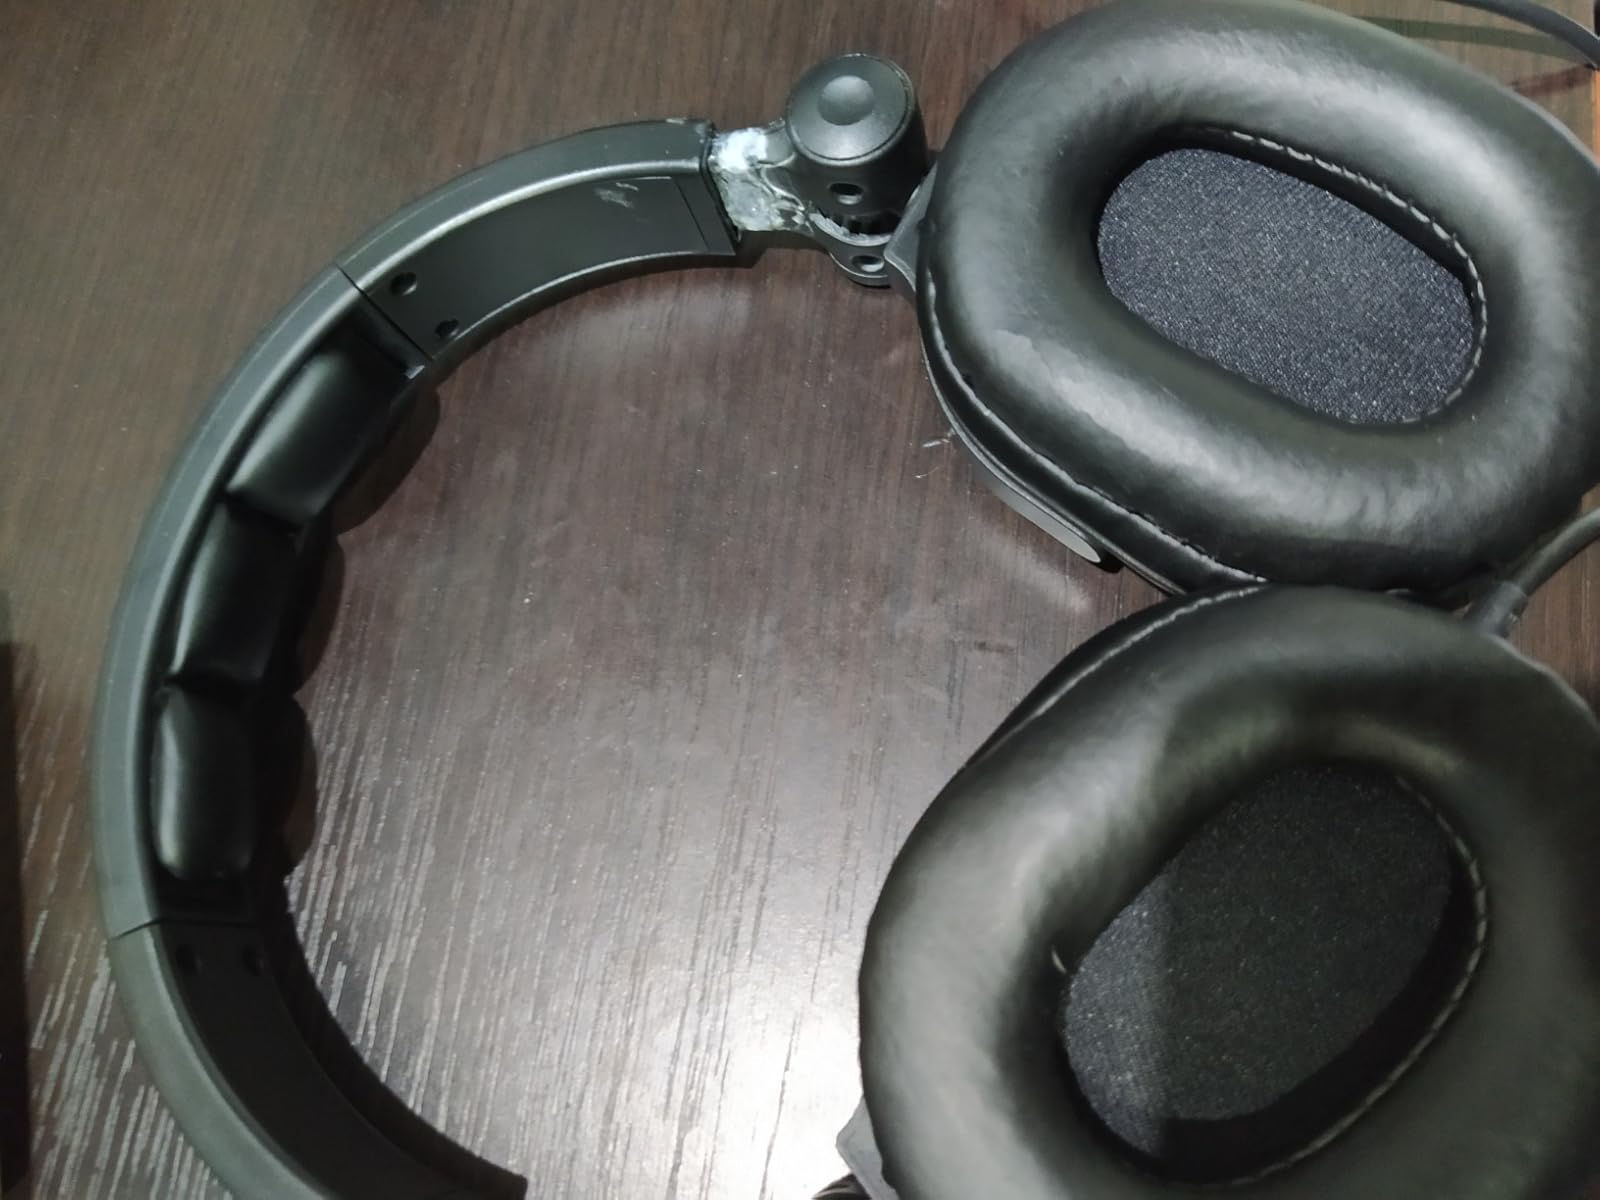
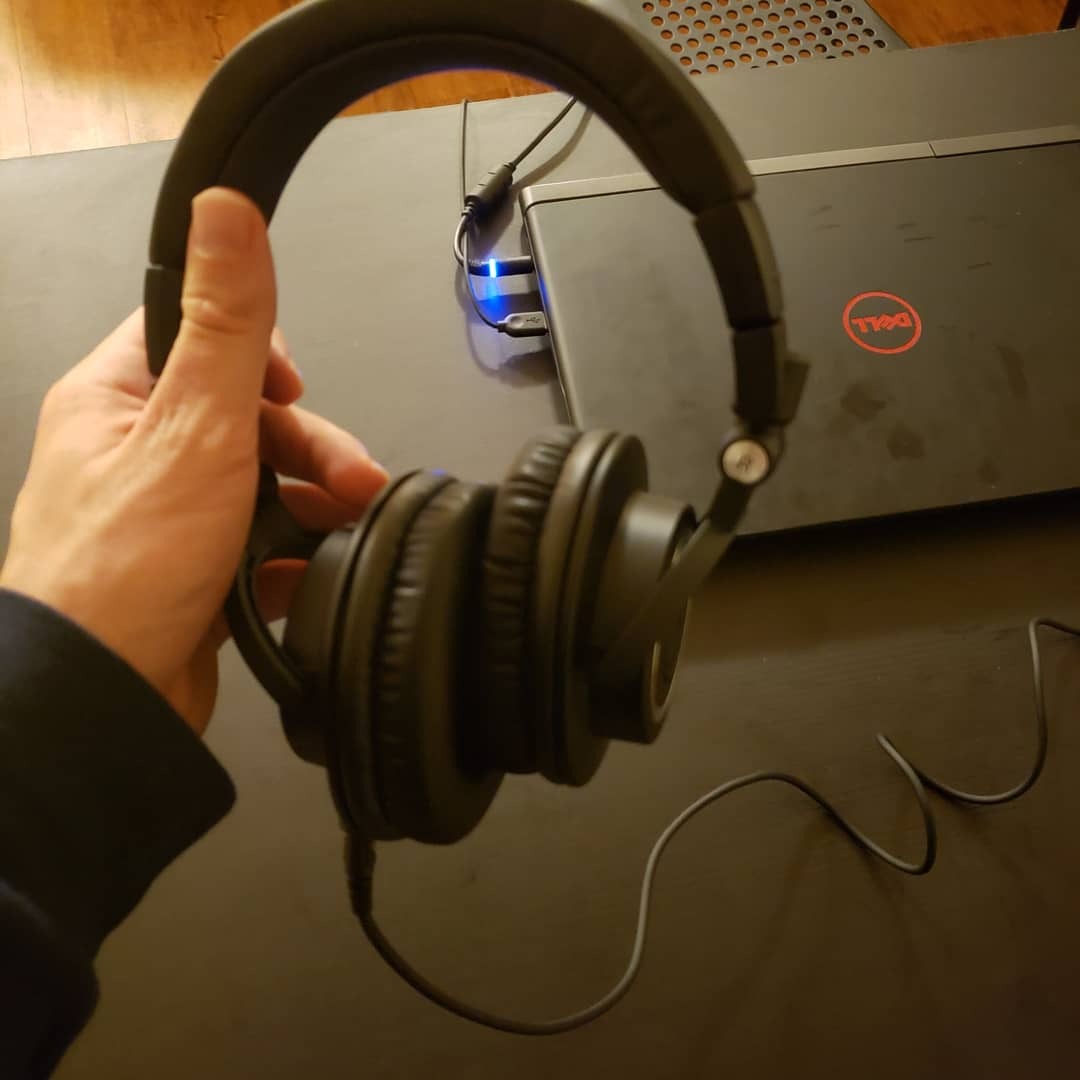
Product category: headphones
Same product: no